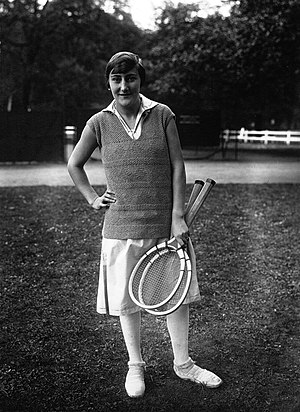
French Open-mesterskabet i damesingle / Vindere og finalister
Simonne Mathieu vandt turneringen i 1938 og 1939.
Simonne Mathieu
French Open-mesterskabet i damesingle er en tennisturnering, der siden 1897 er afviklet årligt som en del af French Open, kun afbrudt af første og anden verdenskrig. Siden 1928 er mesterskabet blevet spillet på grusbaner på Stade Roland Garros i Paris, Frankrig.